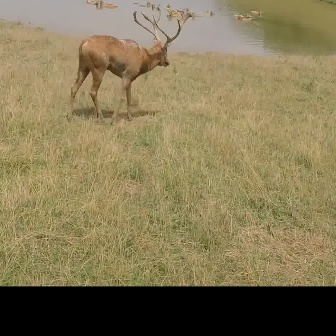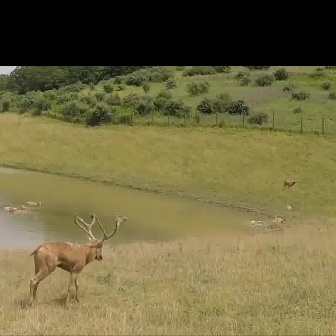
  Please identify the target specified by the bounding box [66,2,192,128] in the first image and locate it in the second image. Return the coordinates in [x_min,y_min,x_max,y_max] format.
Answer: [24,209,128,313]